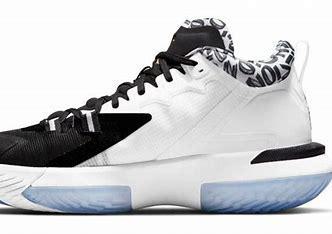
Brand: Jordan
Model: Zion 1